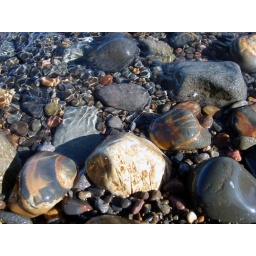
All the gorgeous water smoothed stones in the lake